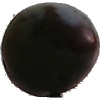
Label: Plum 3